Shadow Warrior (1997 video game)

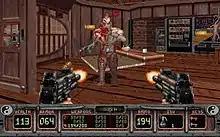
"Shadow Warrior" gameplay

"Shadow Warrior" is a first-person shooter similar to "Duke Nukem 3D" and using the same Build engine. Players navigate the protagonist, Lo Wang, through three-dimensional environments or "levels". Throughout levels are enemies that attack Lo Wang, which can be killed by the player using weapons such as a katana. "Shadow Warrior" also features puzzles that must be solved to progress in various levels.